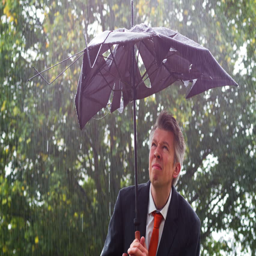
businessman sheltering underneath a broken umbrella in the rain